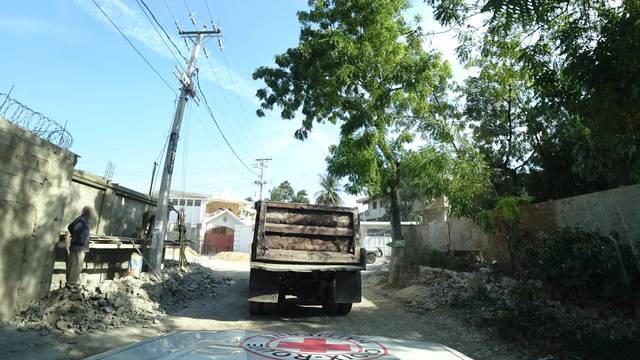
Region: Haiti
Coordinates: 18.556, -72.292